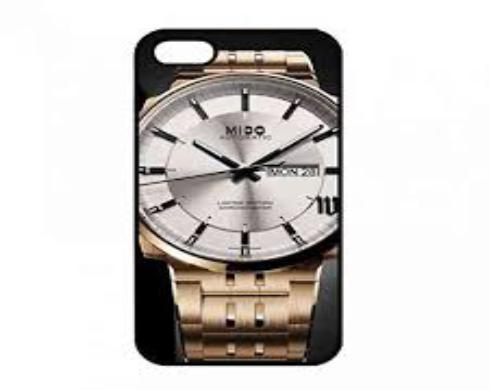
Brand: mido
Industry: Clothes